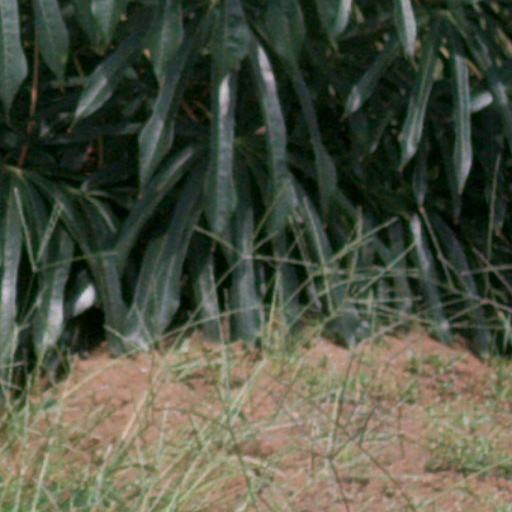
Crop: cassava